Sherard Osborn

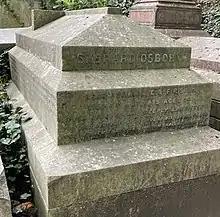
Grave of Sherard Osborn in Highgate Cemetery, London

Osborn died in London on 6 May 1875, a few days after the expedition had sailed. His body was interred at Highgate Cemetery on 10 May 1875 with the funeral attended by many of those who had served with him in the Royal Navy.